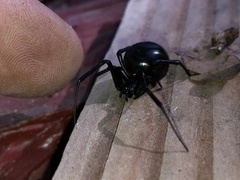
Species: Lactrodectus_hesperus